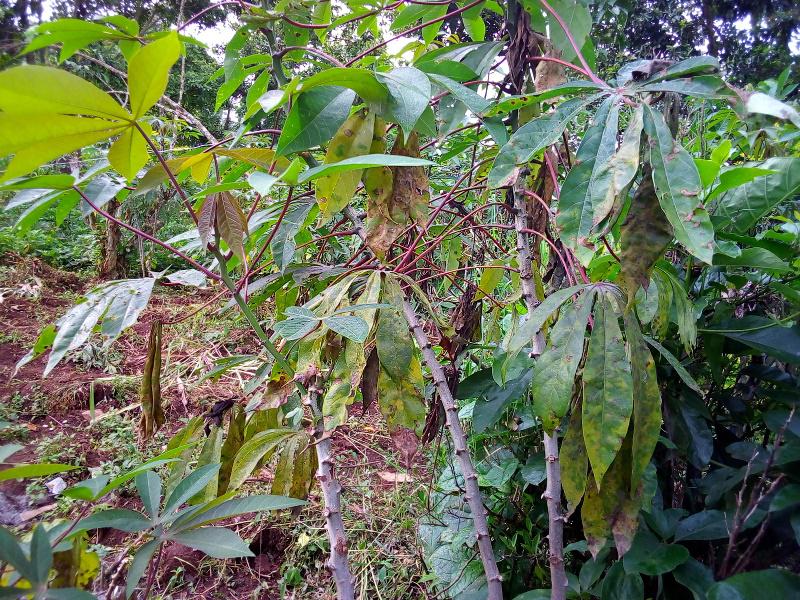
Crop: cassava
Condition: mosaic_disease